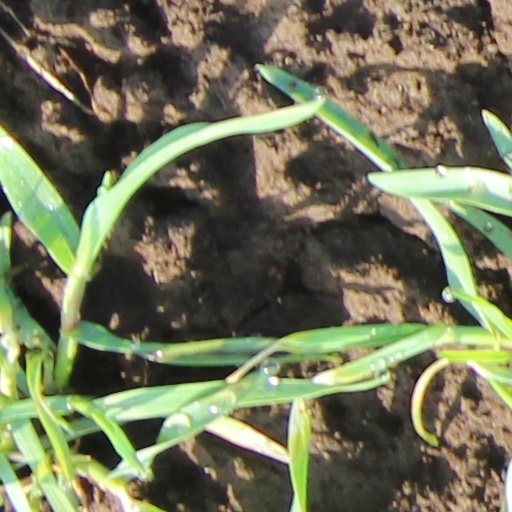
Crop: wheat